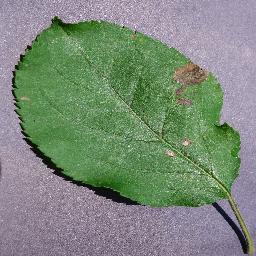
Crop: apple
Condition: black_rot